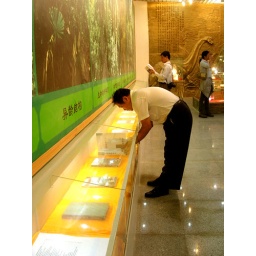
Only in China: Even books are displayed in glass cases.